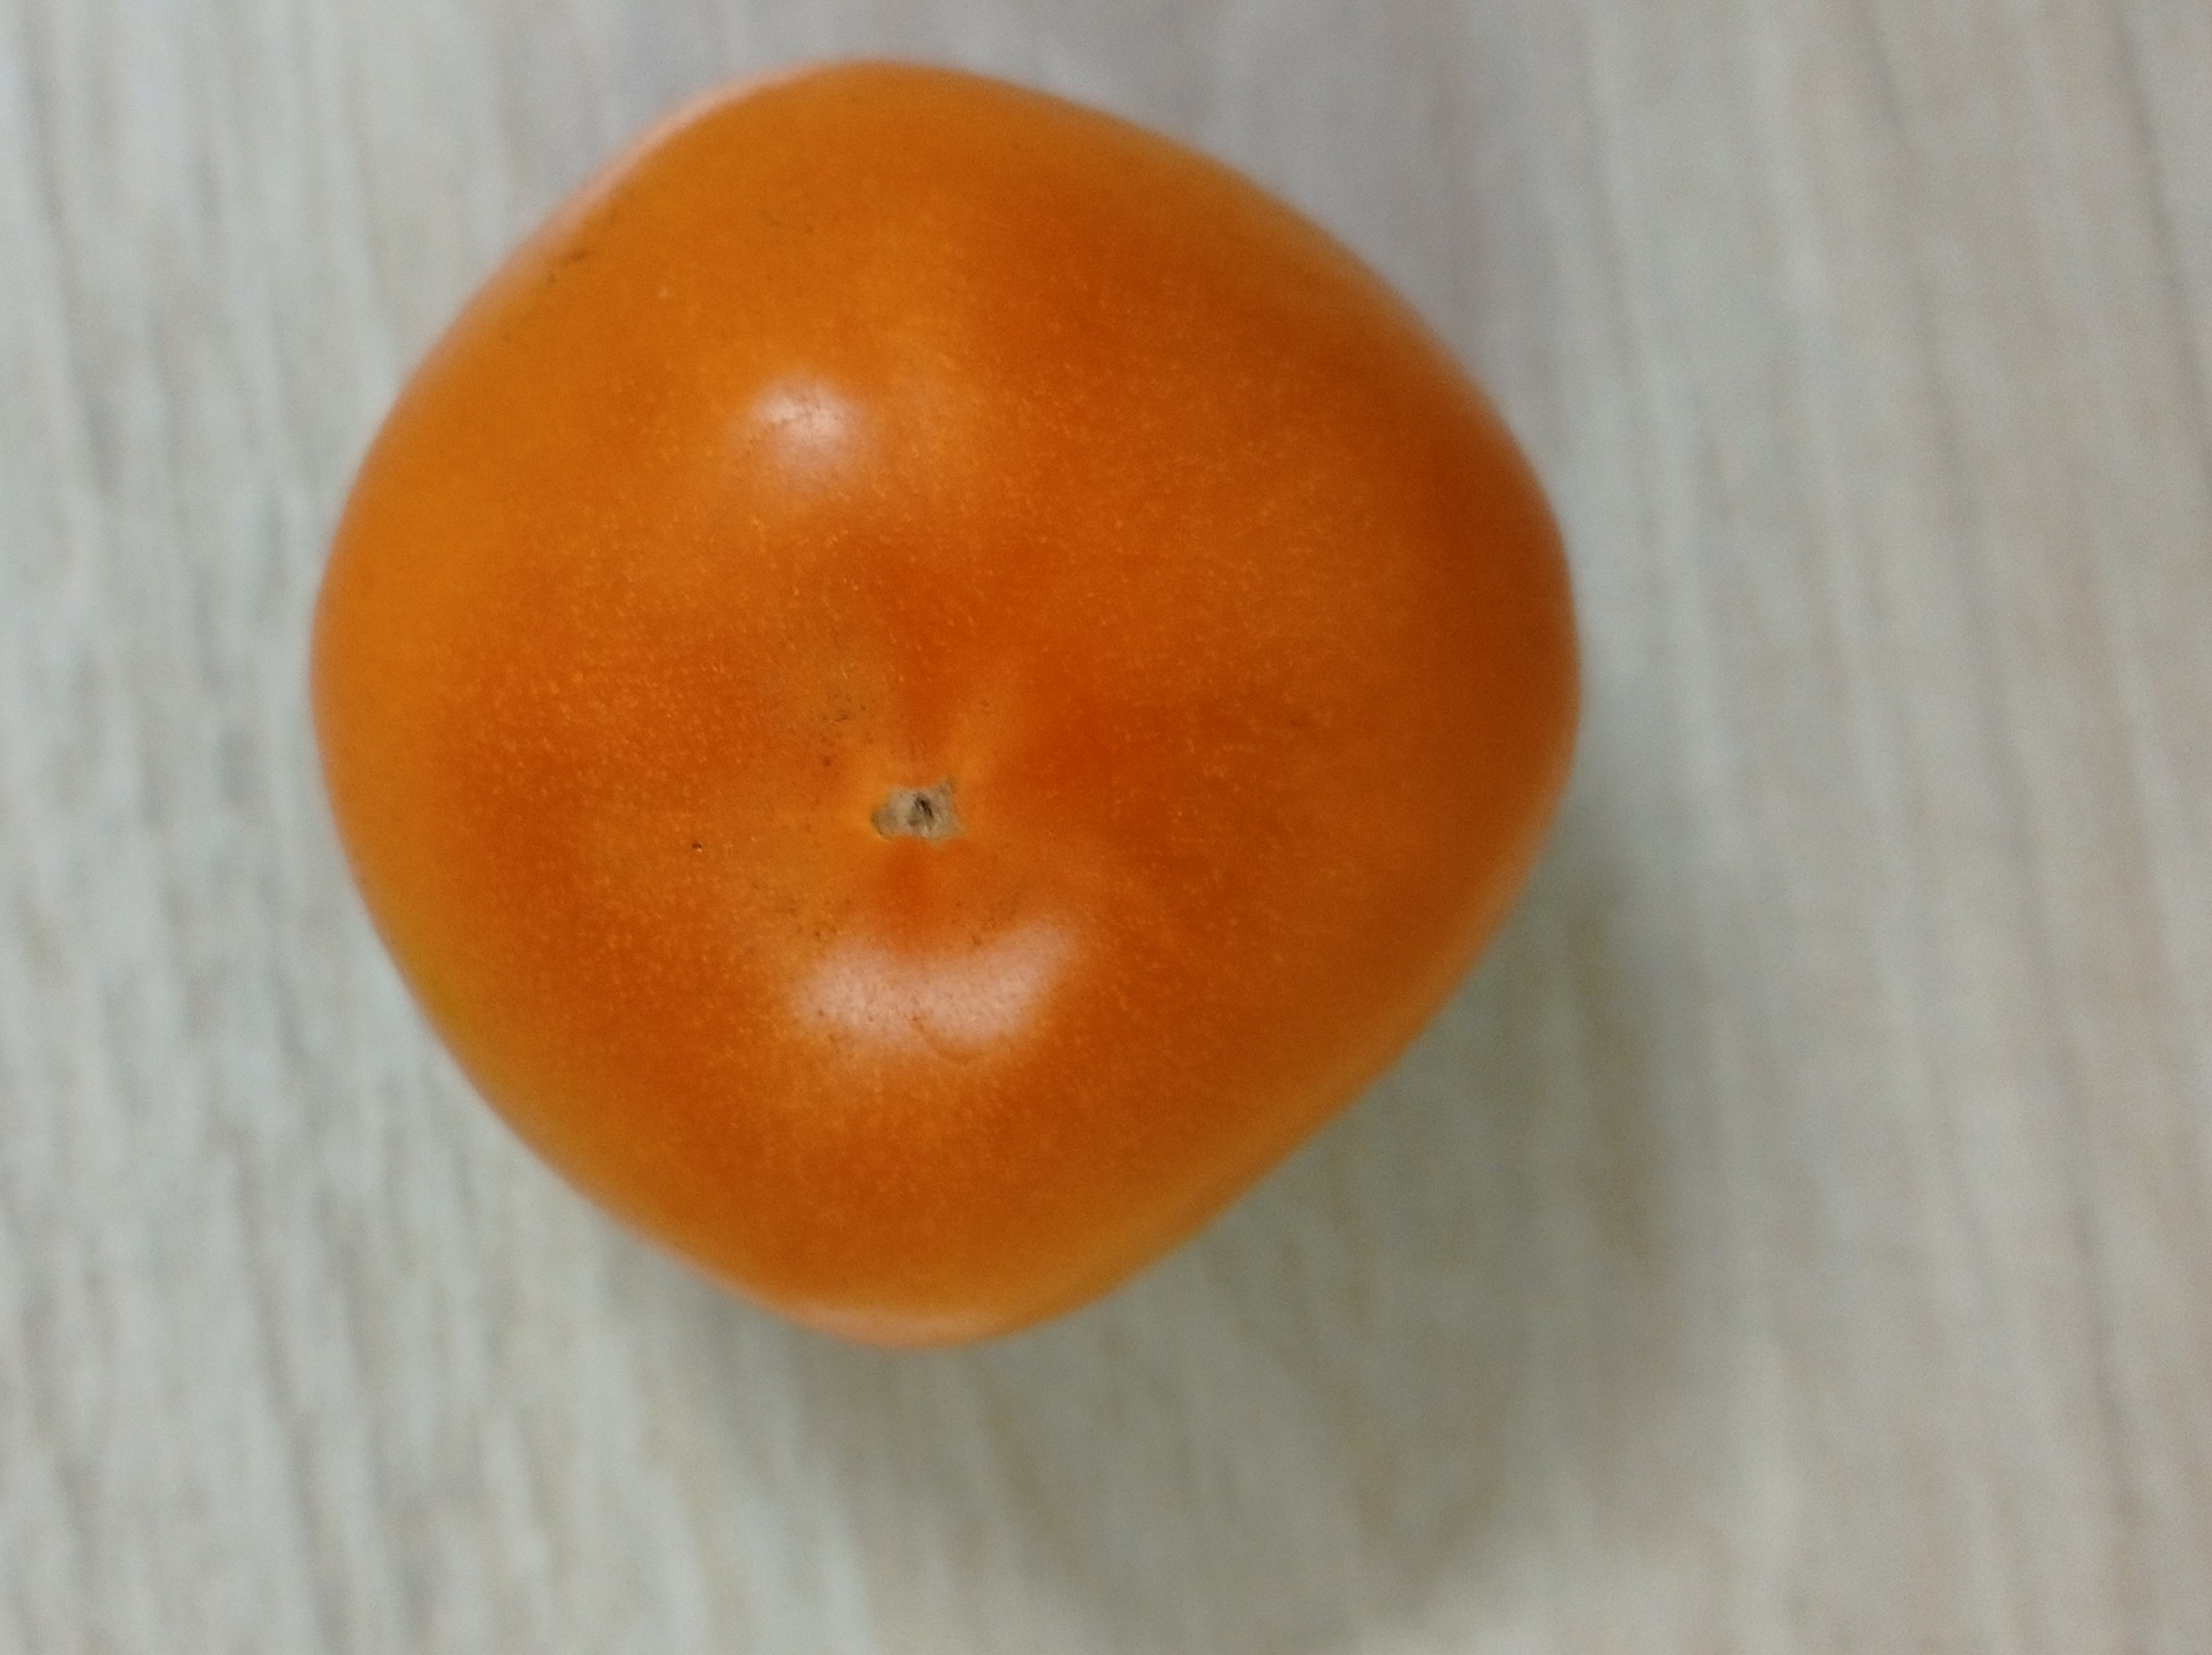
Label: Fresh